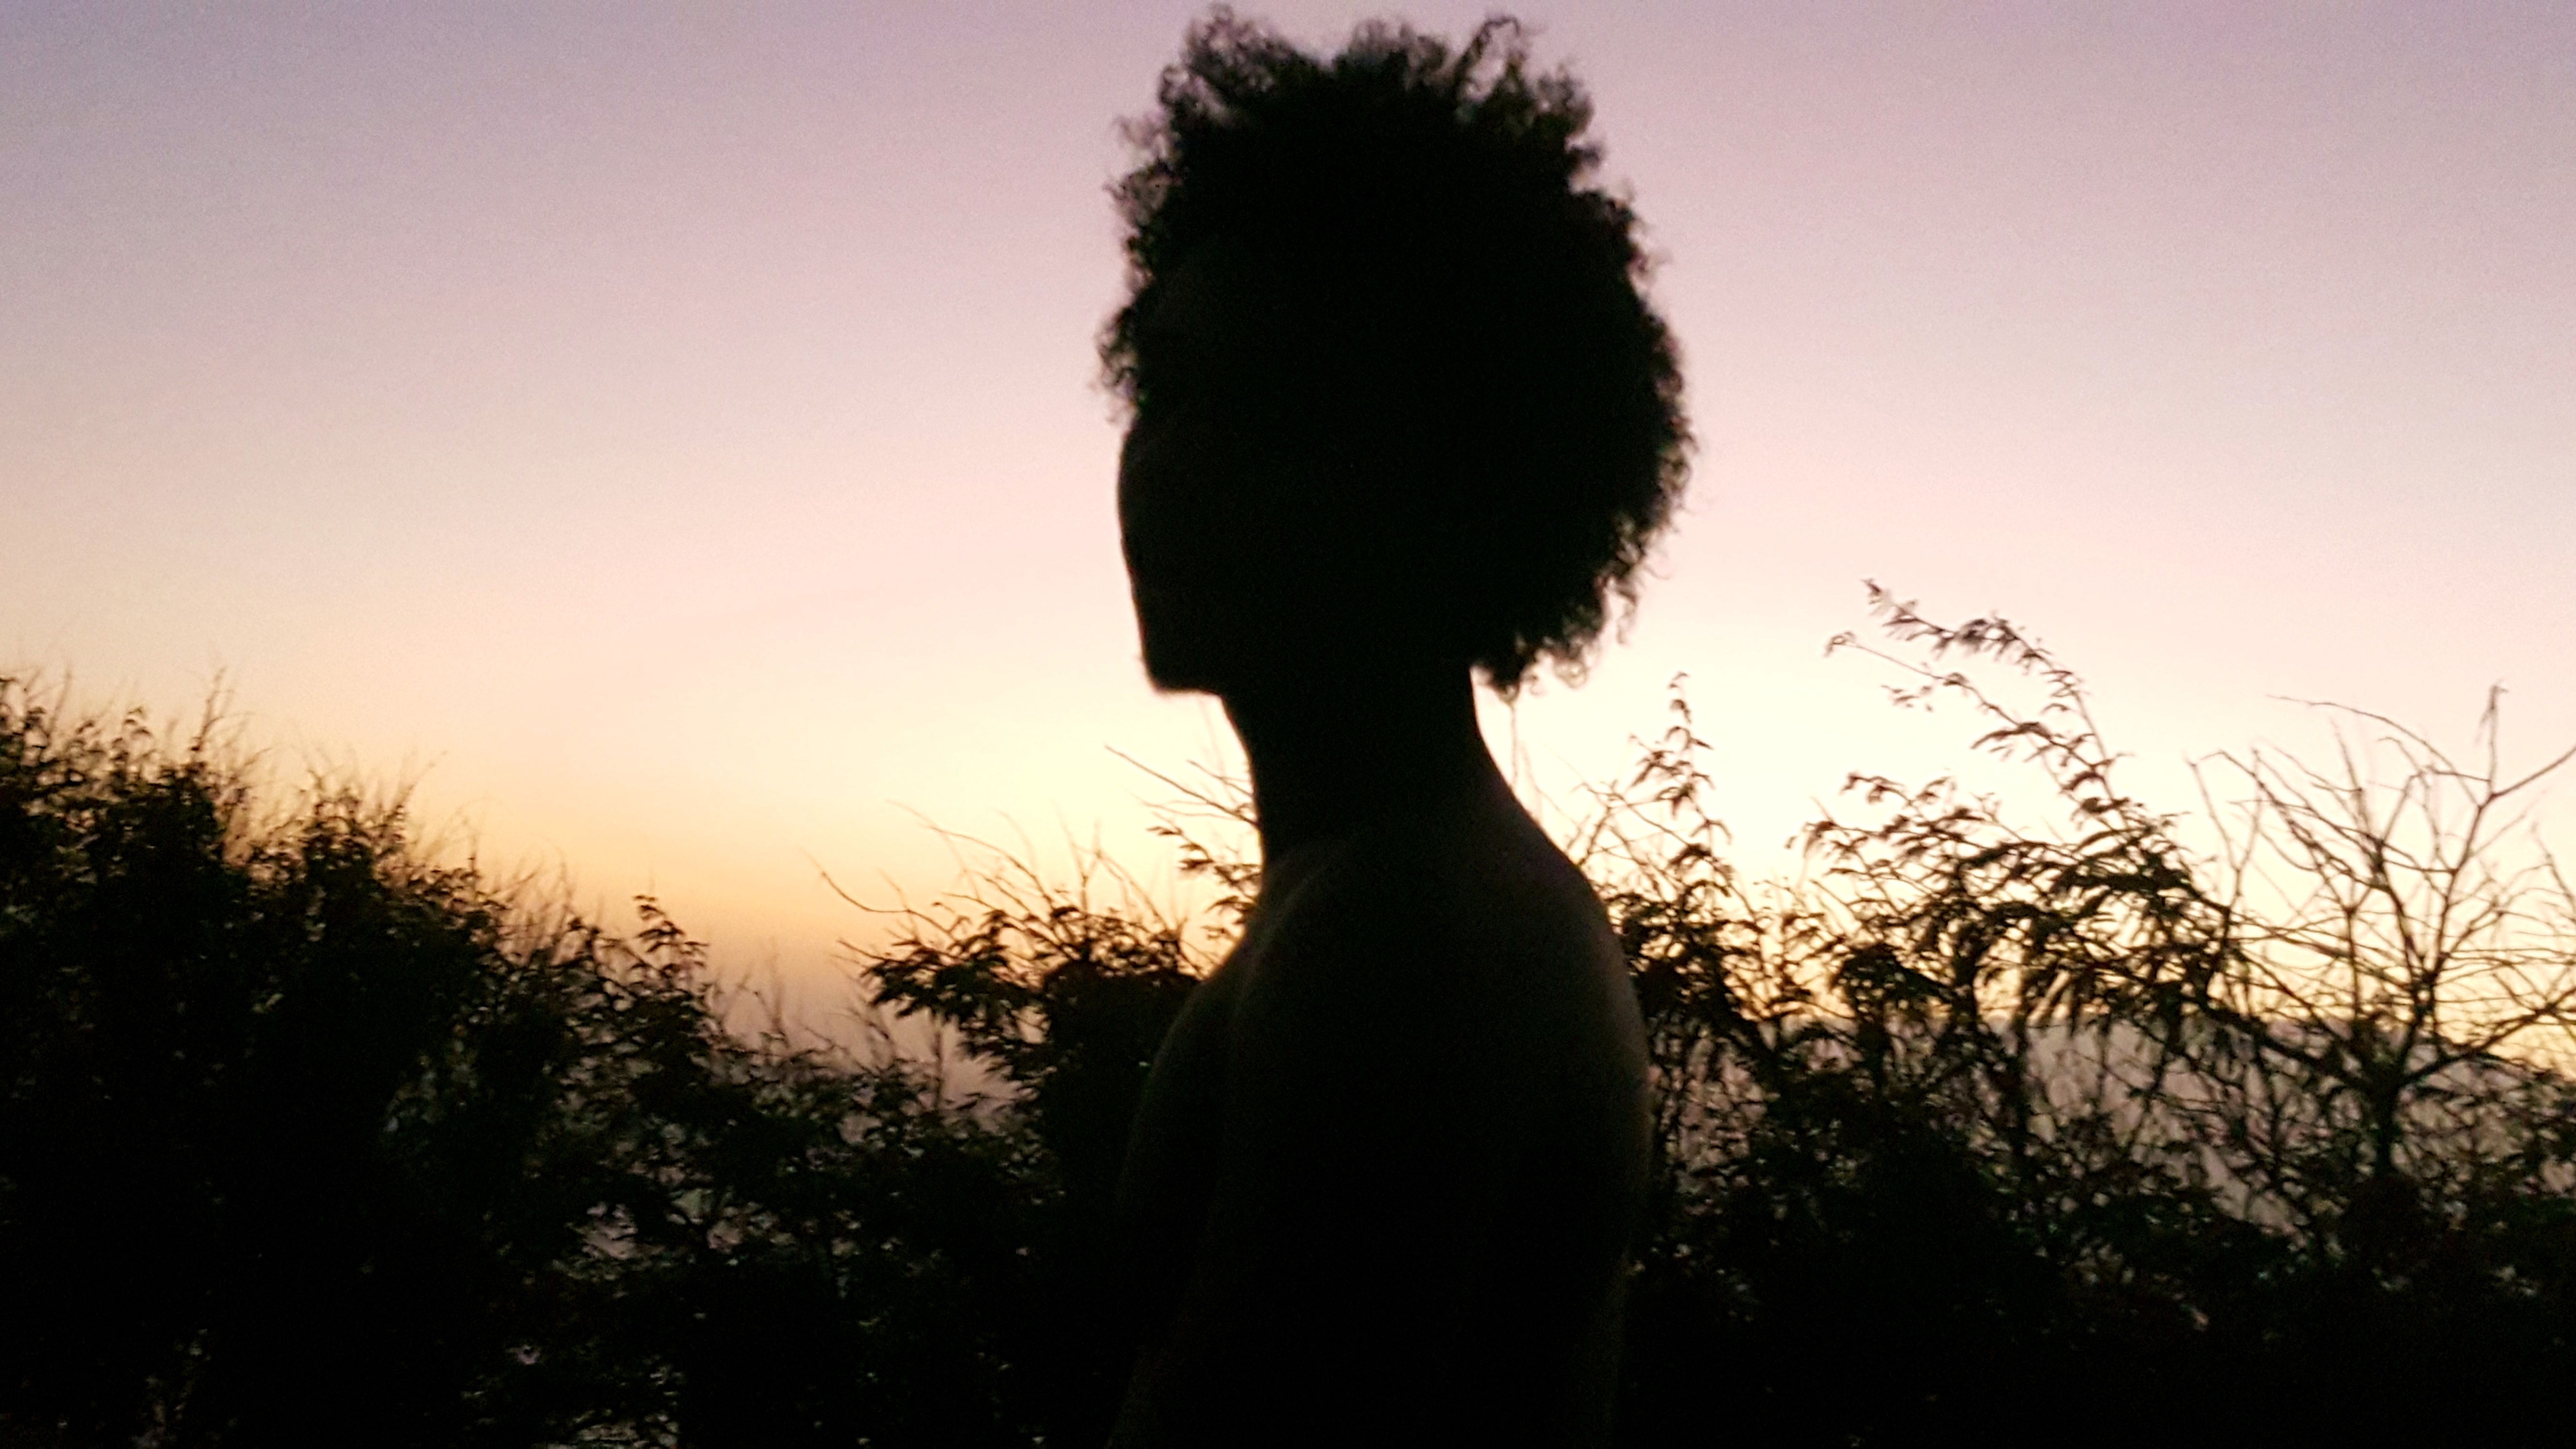
tree, nature, grass, horizon, silhouette, light, cloud, sky, sun, sunrise, sunset, sunlight, morning, wind, dawn, dusk, evening, reflection, shadow, darkness, backlighting, atmospheric phenomenon, woody plant